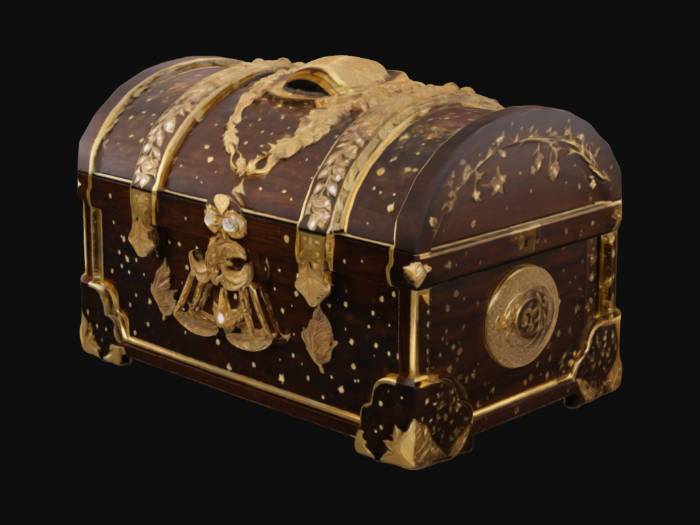
미적 점수 (1~10점): 5